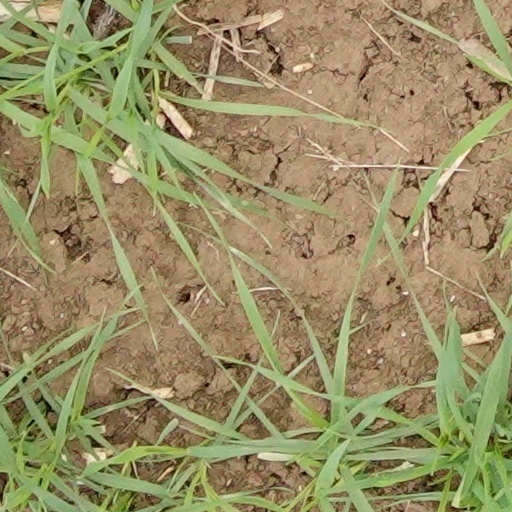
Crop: wheat